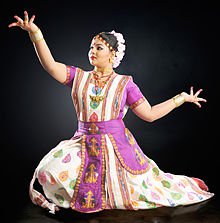
Dance form: sattriya